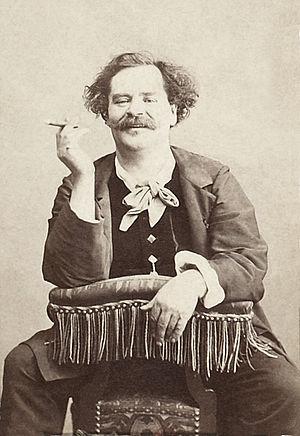
Timothée Trimm (Léo Lespès) (1815 - 1875), écrivain et journaliste français. Le siège qu'il enfourche est une chaise dite ponteuse, voyeuse, voyelle ou fumeuse. C'est une pièce de mobilier typique des styles Louis-Philippe et Second-Empire, destinée à jouer (ponter) autour d'une table (parfois l'accoudoir contient un coffret avec des jetons), à ""voir"" les joueurs, ou simplement à fumer (l'accoudoir contenant alors des ustensiles de fumeur). Elle est donc réellement destinée à être ainsi enfourchée.Svenska: Timothée Trimm (Léo Lespès) (1815 - 1875), fransk tidningsman."
Un accoudoir est la partie d'un meuble ou d'un balcon sur laquelle on peut appuyer le coude ou le bras, mais à l'origine il désignait le sommet capitonné du dossier d'un siège conçu pour s'y reposer les coudes.
Le Petit Journal est un quotidien parisien républicain et conservateur, fondé par Moïse Polydore Millaud, qui a paru de 1863 à 1944. C'est, à la cheville entre les XIXᵉ et XXᵉ siècles et jusqu'à la Première Guerre mondiale, l'un des quatre plus grands quotidiens français, avec Le Petit Parisien, Le Matin et Le Journal. Il tire à un million d'exemplaires en 1890, en pleine crise boulangiste.
Une voyeuse est un type de chaise créé par des ébénistes du milieu du XVIIIᵉ siècle pour les passe-temps de la vie en société. Elle a été en usage jusqu'à la fin du XIXᵉ siècle. Cette chaise rembourrée était une chaise de conversation ou une chaise de jeu pour participer ou assister à des parties de cartes, notamment.